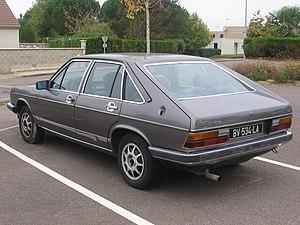
Attention, monument historique en vue